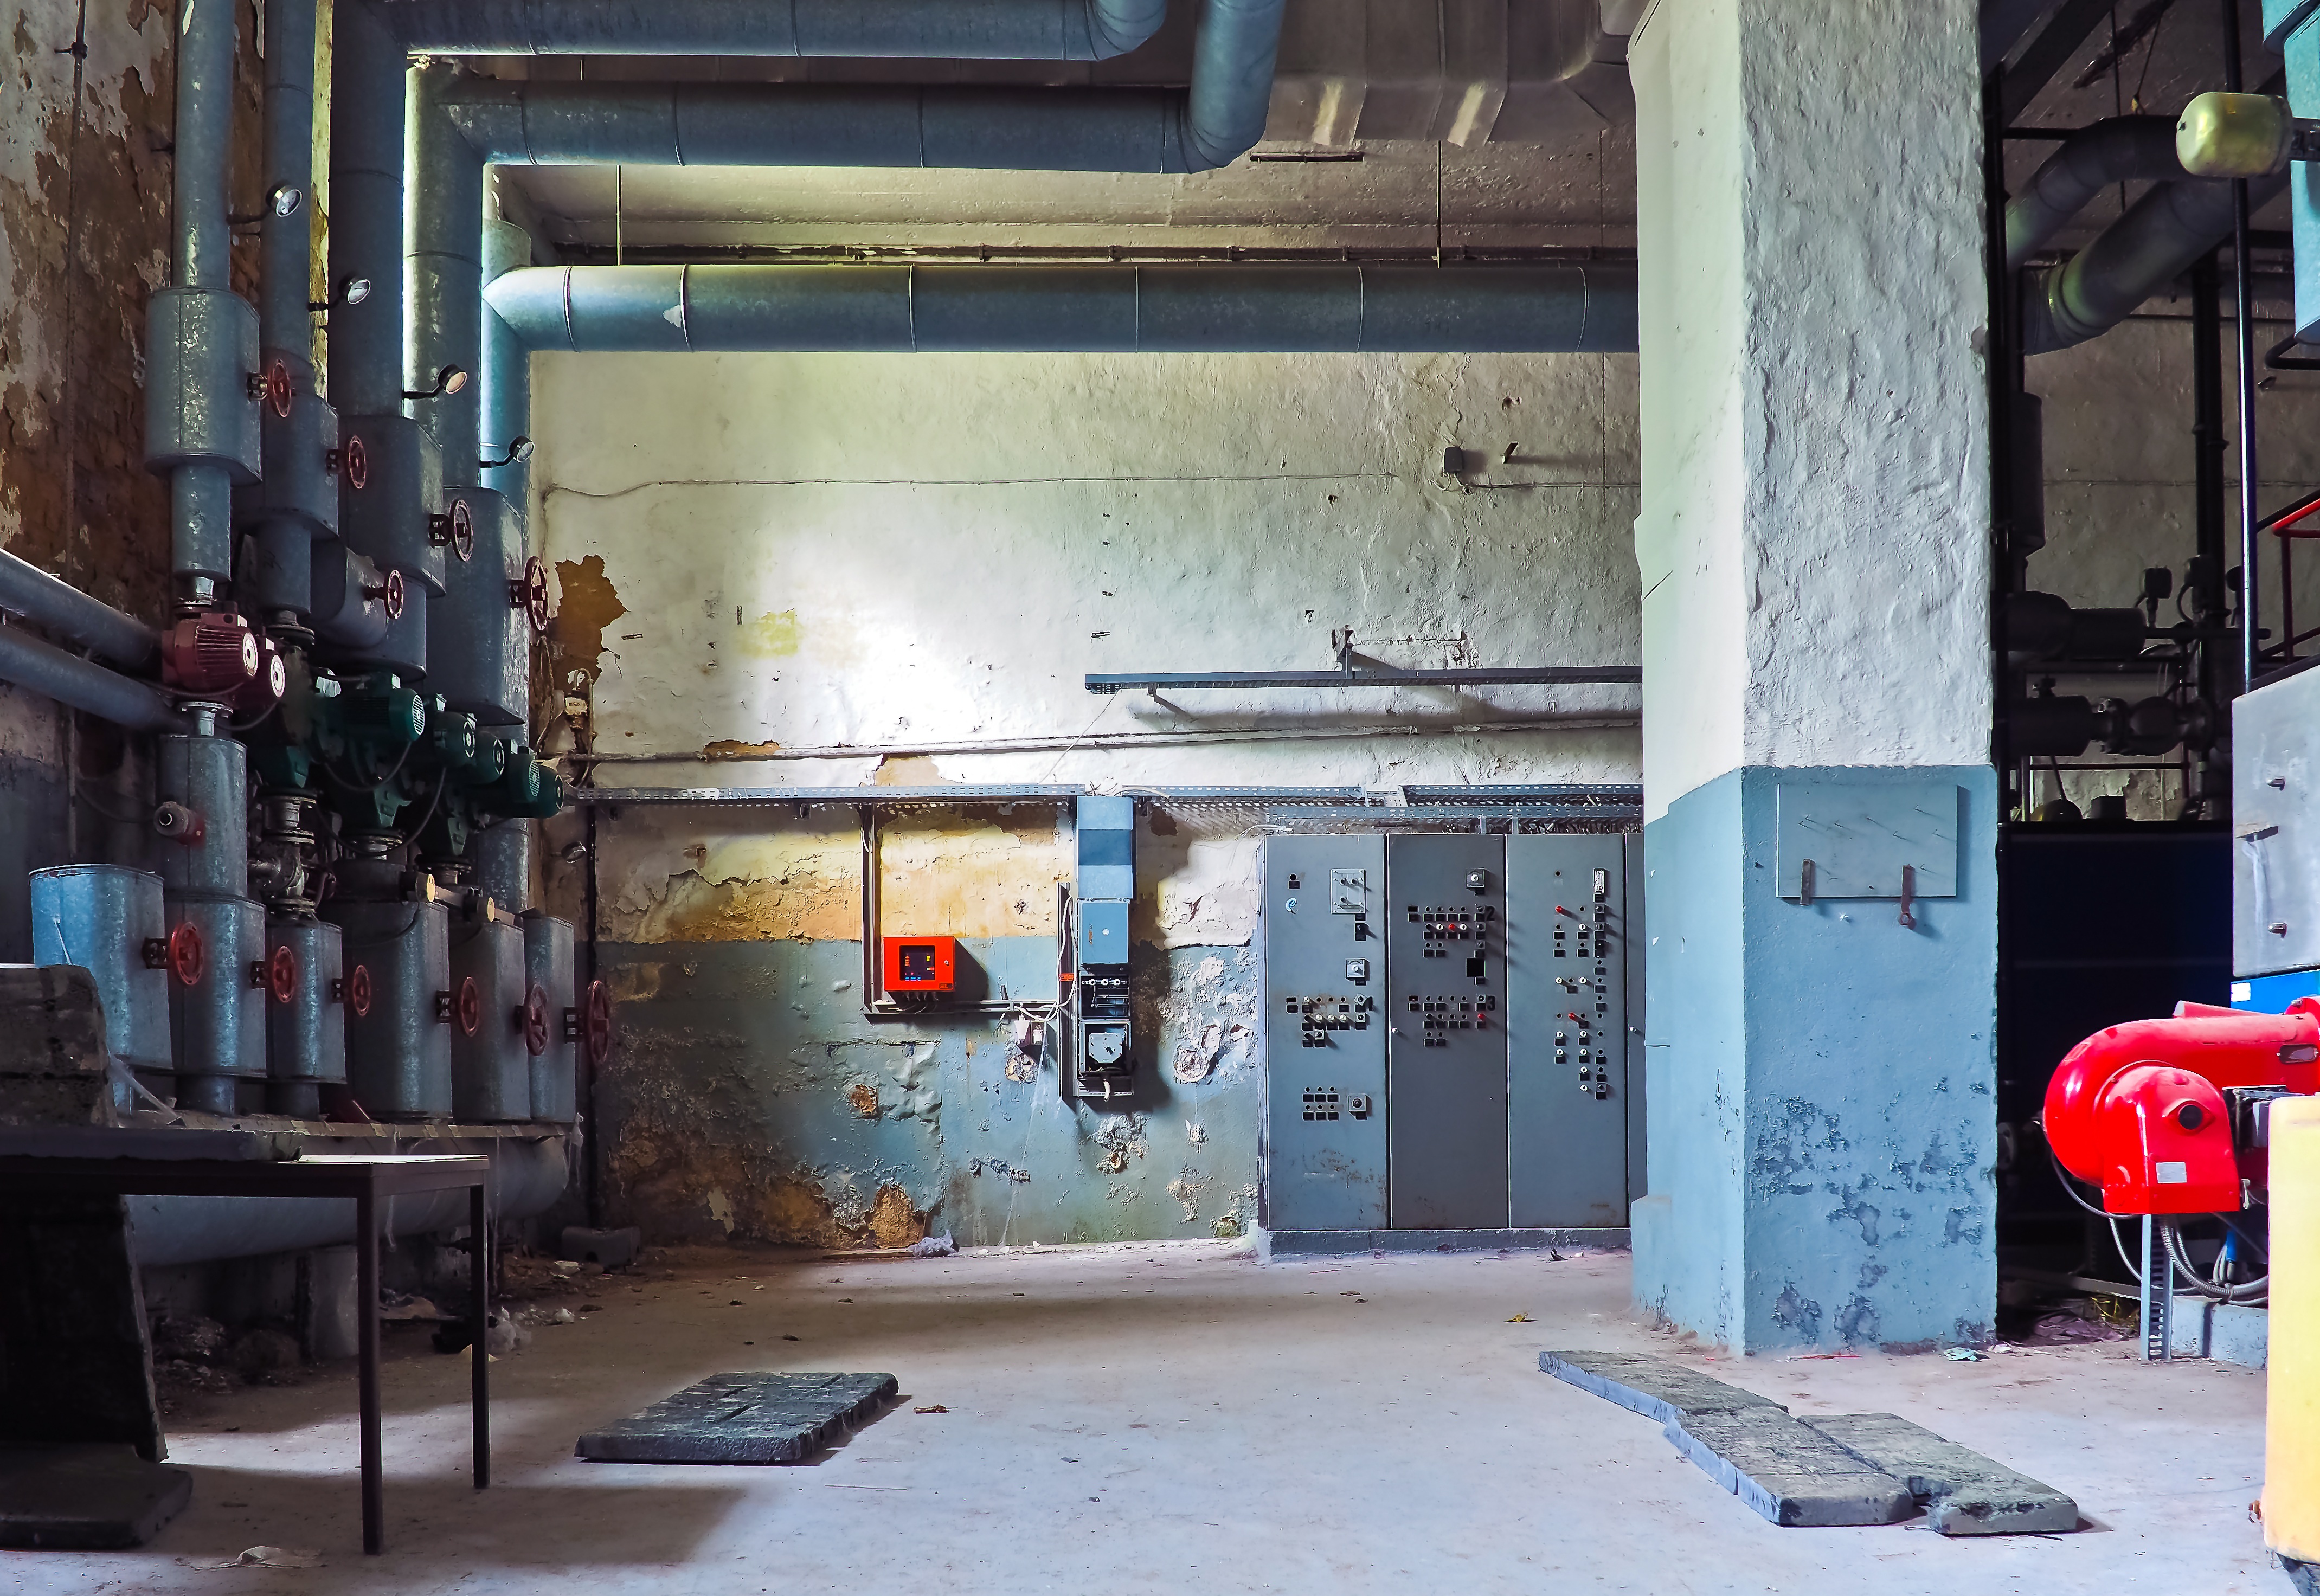
architecture, road, street, building, old, alley, home, color, broken, abandoned, factory, decay, ruin, old building, weathered, interior design, art, transience, pipes, dilapidated, monastery, rusty, weird, school, past, forget, transient, leave, masonry, stainless, lost places, keller, pforphoto, break up, lapsed, ailing, run down, unused, finiteness, passed, boiler room, heating system, electric cabinet, urban area